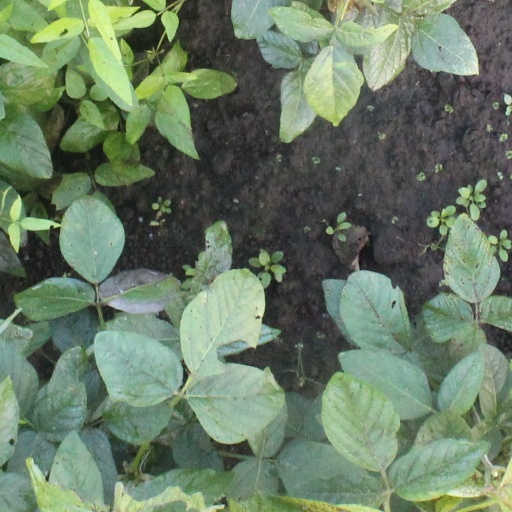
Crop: soybean